Devil in a Blue Dress

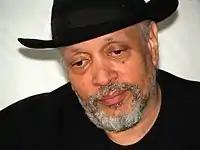
Walter Mosley at the 2007 Brooklyn Book Festival.

Devil in a Blue Dress is a 1990 hardboiled mystery novel by Walter Mosley, his first published book.